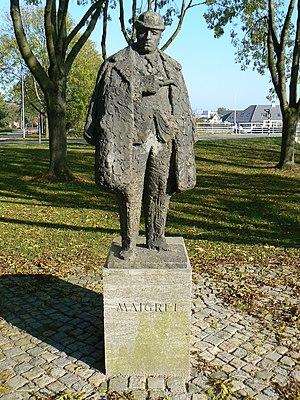
Un crime en Hollande est un roman policier de Georges Simenon écrit en mai à bord de l’Ostrogoth, Morsang-sur-Seine, et publié en juillet 1931. Il fait partie de la série des Maigret.
Le commissaire Jules Maigret est un personnage de fiction, protagoniste et héros de 75 romans policiers et 28 nouvelles de Georges Simenon, publiés entre 1931 et 1972.
Pieter d'Hont, né le 24 avril 1917 à Hilversum aux Pays-Bas et décédé le 12 juin 1997, est un sculpteur néerlandais.